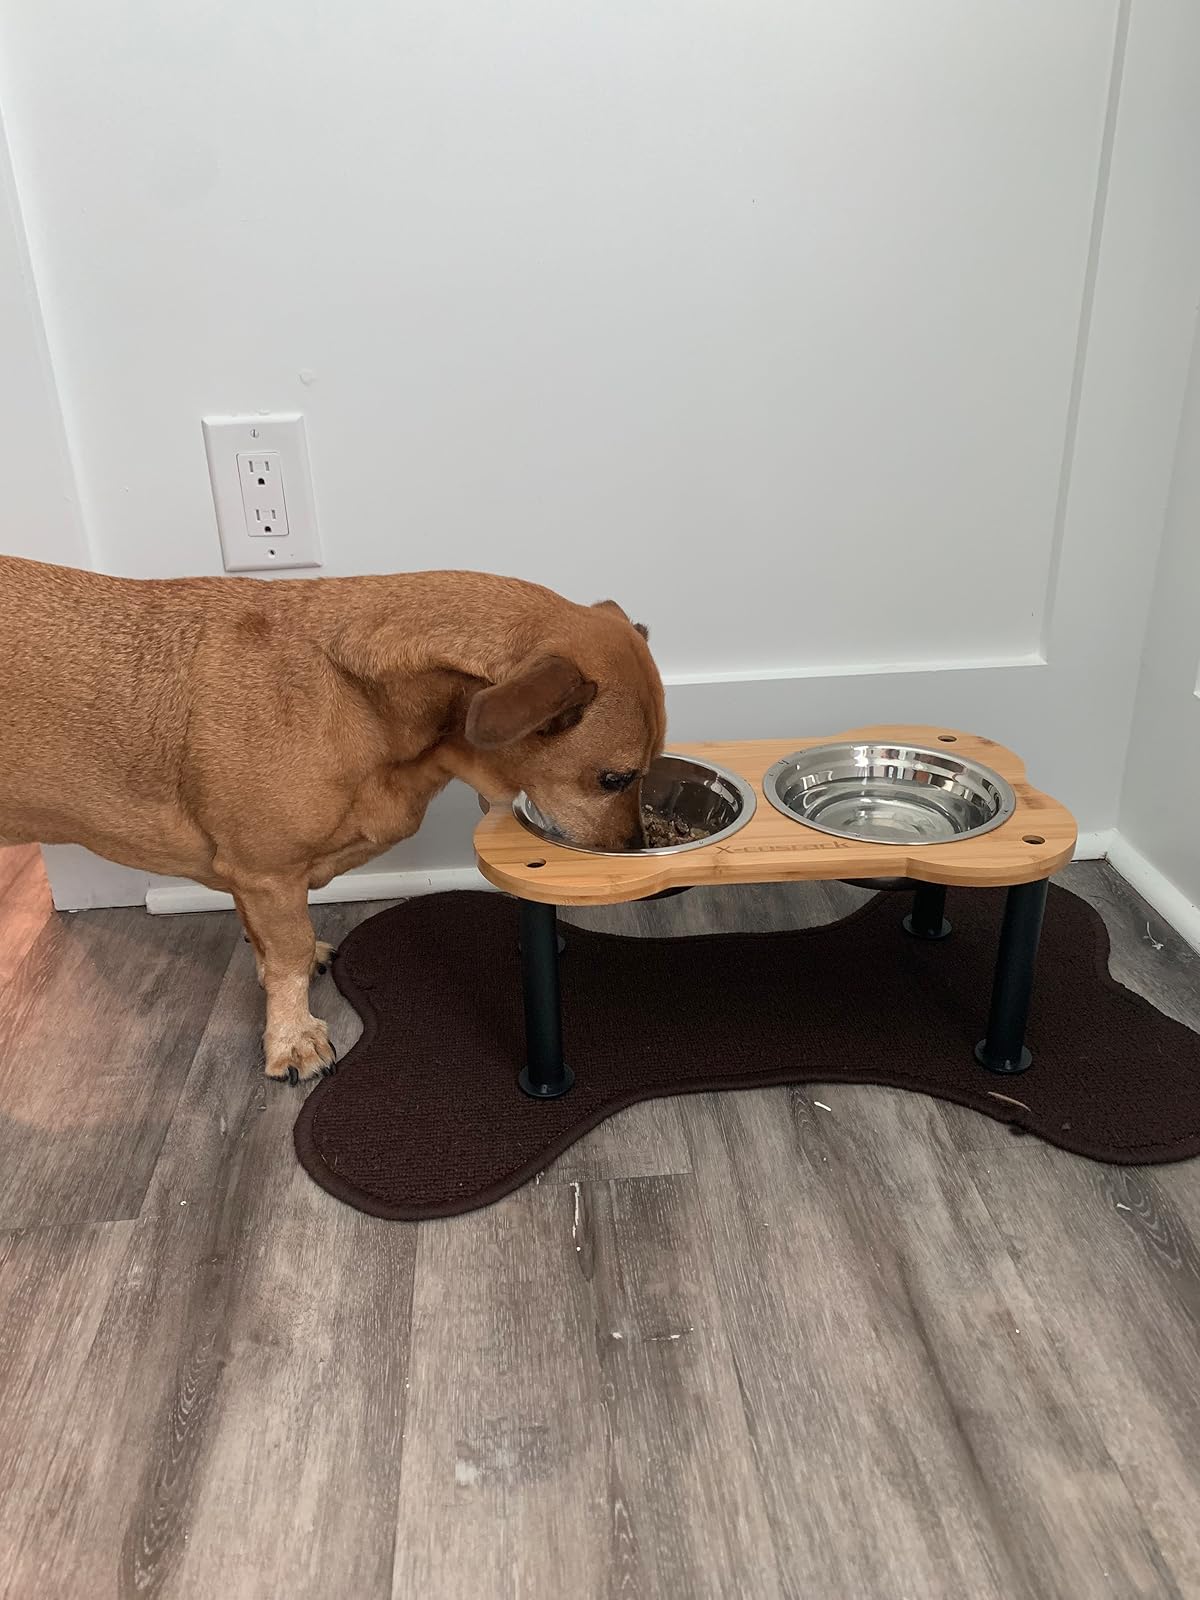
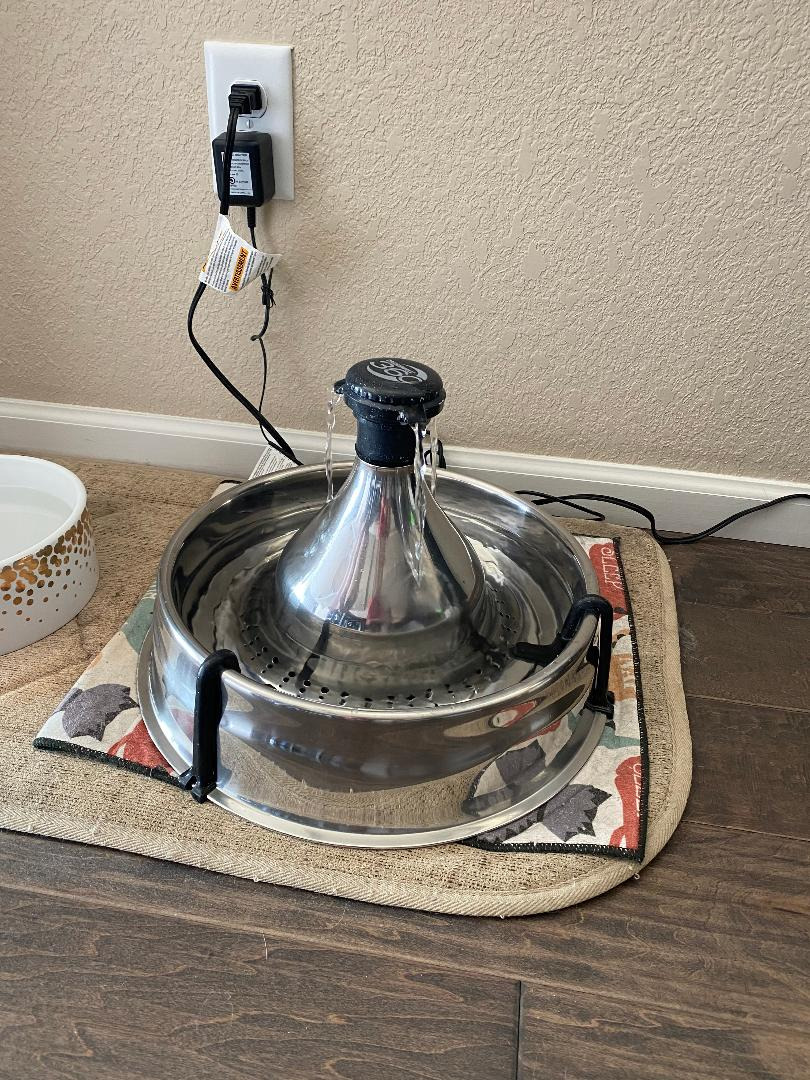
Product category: items_bowl
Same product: no